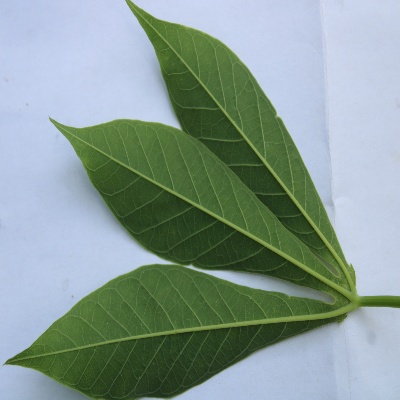
Crop: Cassava
Condition: healthy